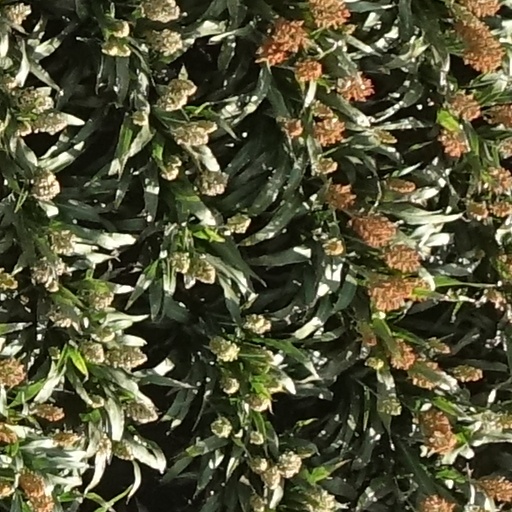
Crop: sorghum